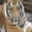
Label: leopard